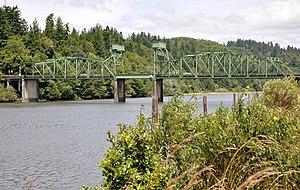
Le Coos est un cours d'eau américain qui s'écoule dans le comté de Coos, dans l'Oregon. Ce fleuve se jette dans la baie Coos, une baie de l'océan Pacifique.